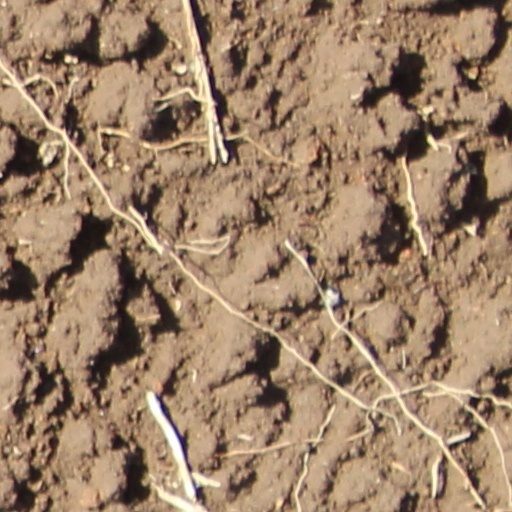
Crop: wheat